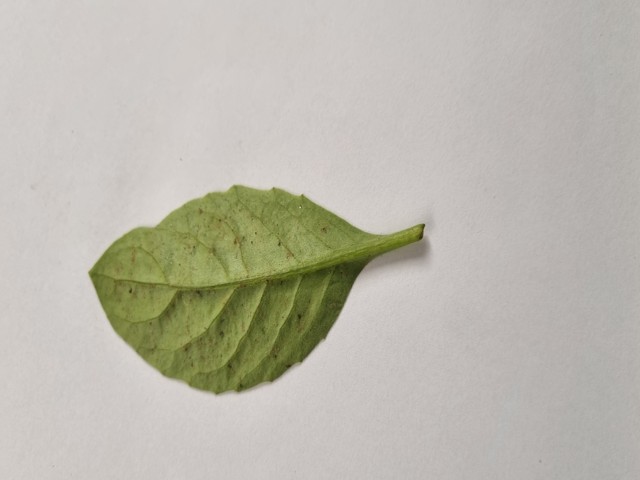
Plant: gainura